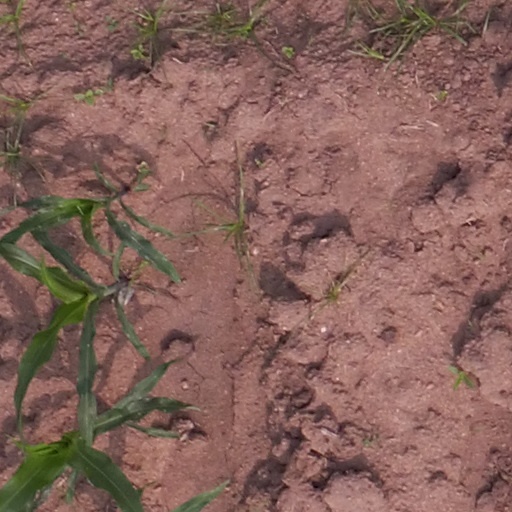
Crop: maize; corn